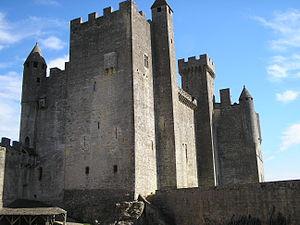
Donjon du XIIe siècle, Château de Beynac, France.
Le château de Beynac est situé sur la commune de Beynac-et-Cazenac, dans le département de la Dordogne. Ce château est l'un des mieux conservés et l'un des plus réputés de la région. Il a été classé monument historique le 11 février 1944.